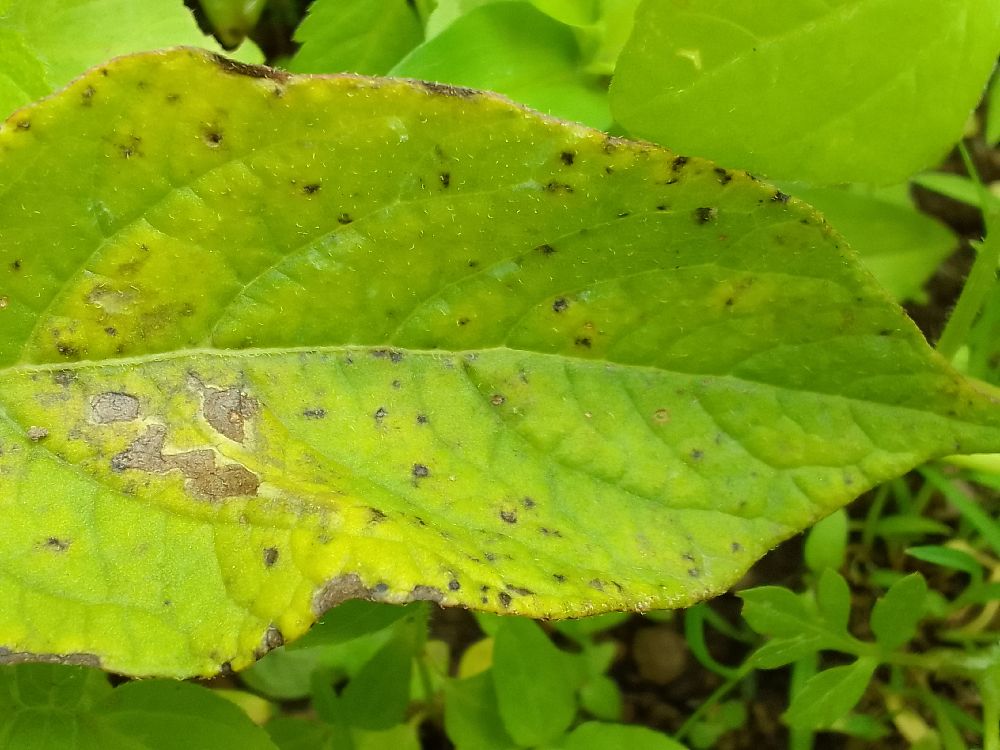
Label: Early blight